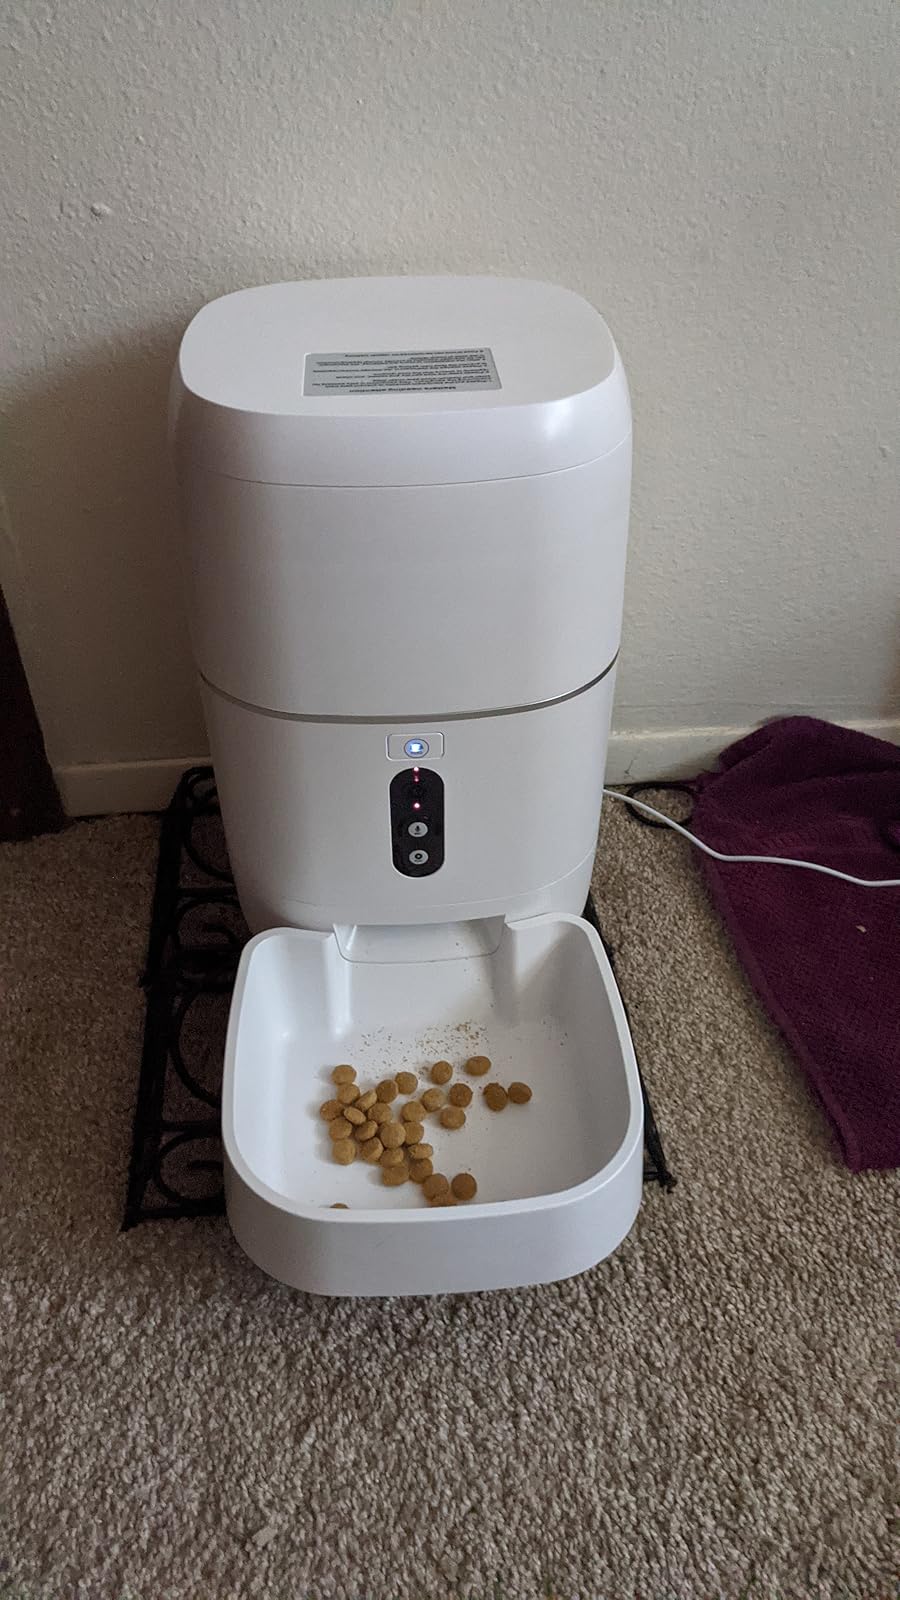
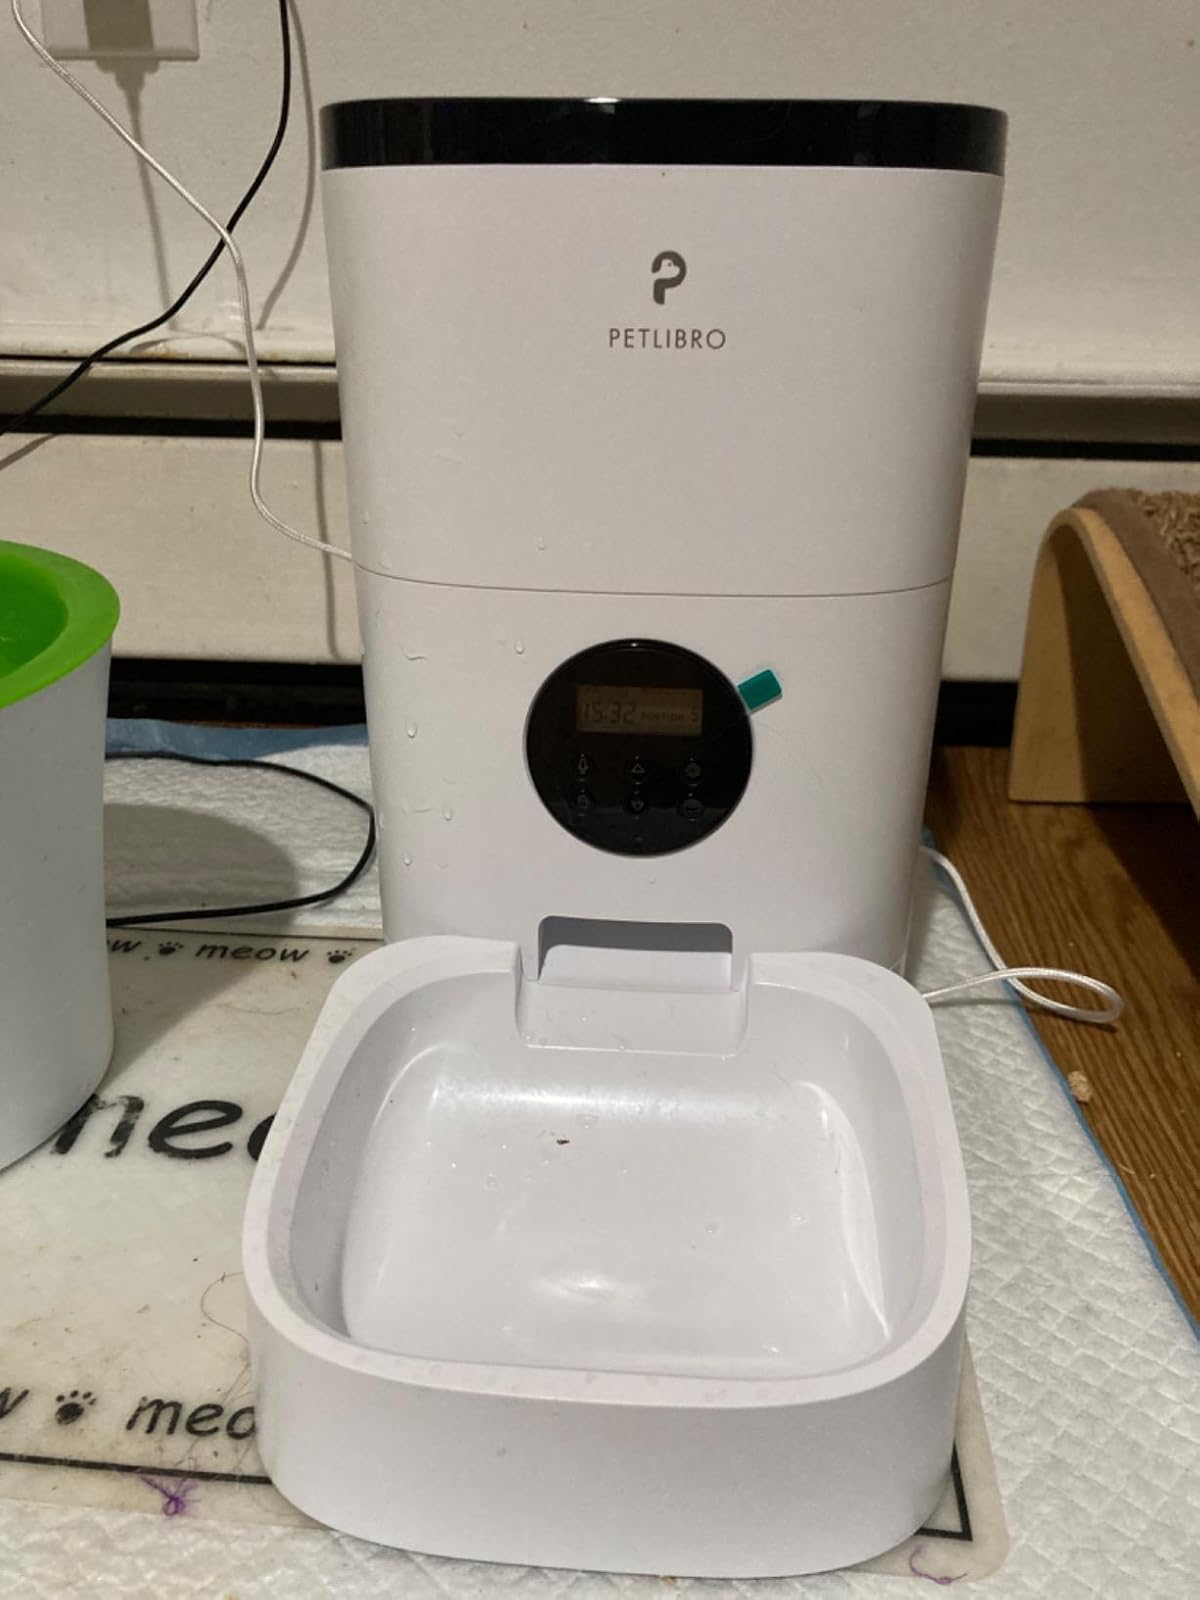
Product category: items_feeder
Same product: no